Kallimasia

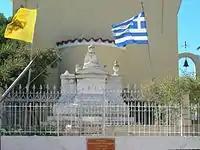
The grave of Joachim IV behind the church of Transfiguration

Kallimasia is a town of Chios, built 13 kilometers south of the capital of the island.